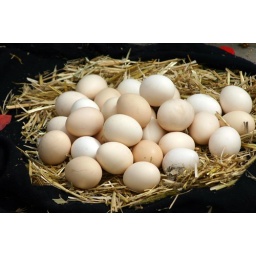
Putting all one's eggs in one basket - Kashgar's sunday market - China